111th Attack Wing

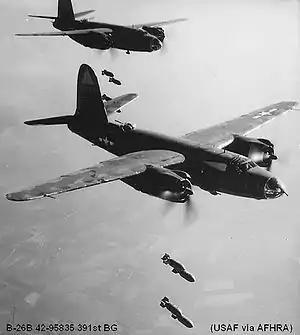
Martin B-26B Marauder Serial 42-95835 of the 391st Bomb Group.

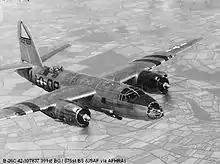
Martin B-26C Marauder Serial 42-107837 of the 575th Bomb Squadron.

Constituted as 391st Bombardment Group (Medium) on 15 January 1943 and activated on 21 January Trained with B-26's for duty in Europe with Ninth Air Force. Assigned to RAF Matching, England on 26 January 1944. The group marking was a yellow triangle painted on the tail fin of their B-26s.